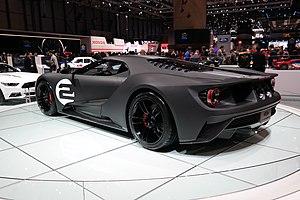
Salon international de l'automobile de Genève 2017